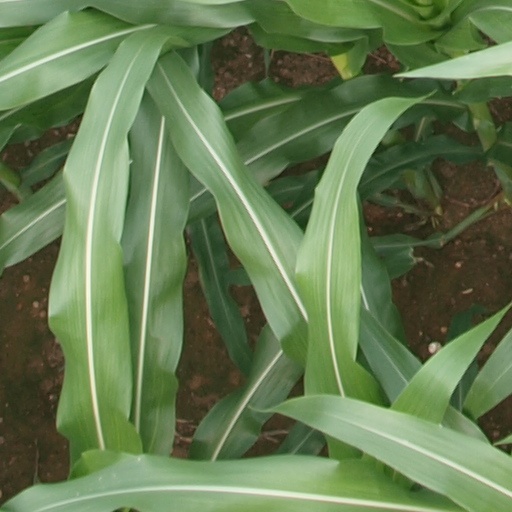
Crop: maize; corn